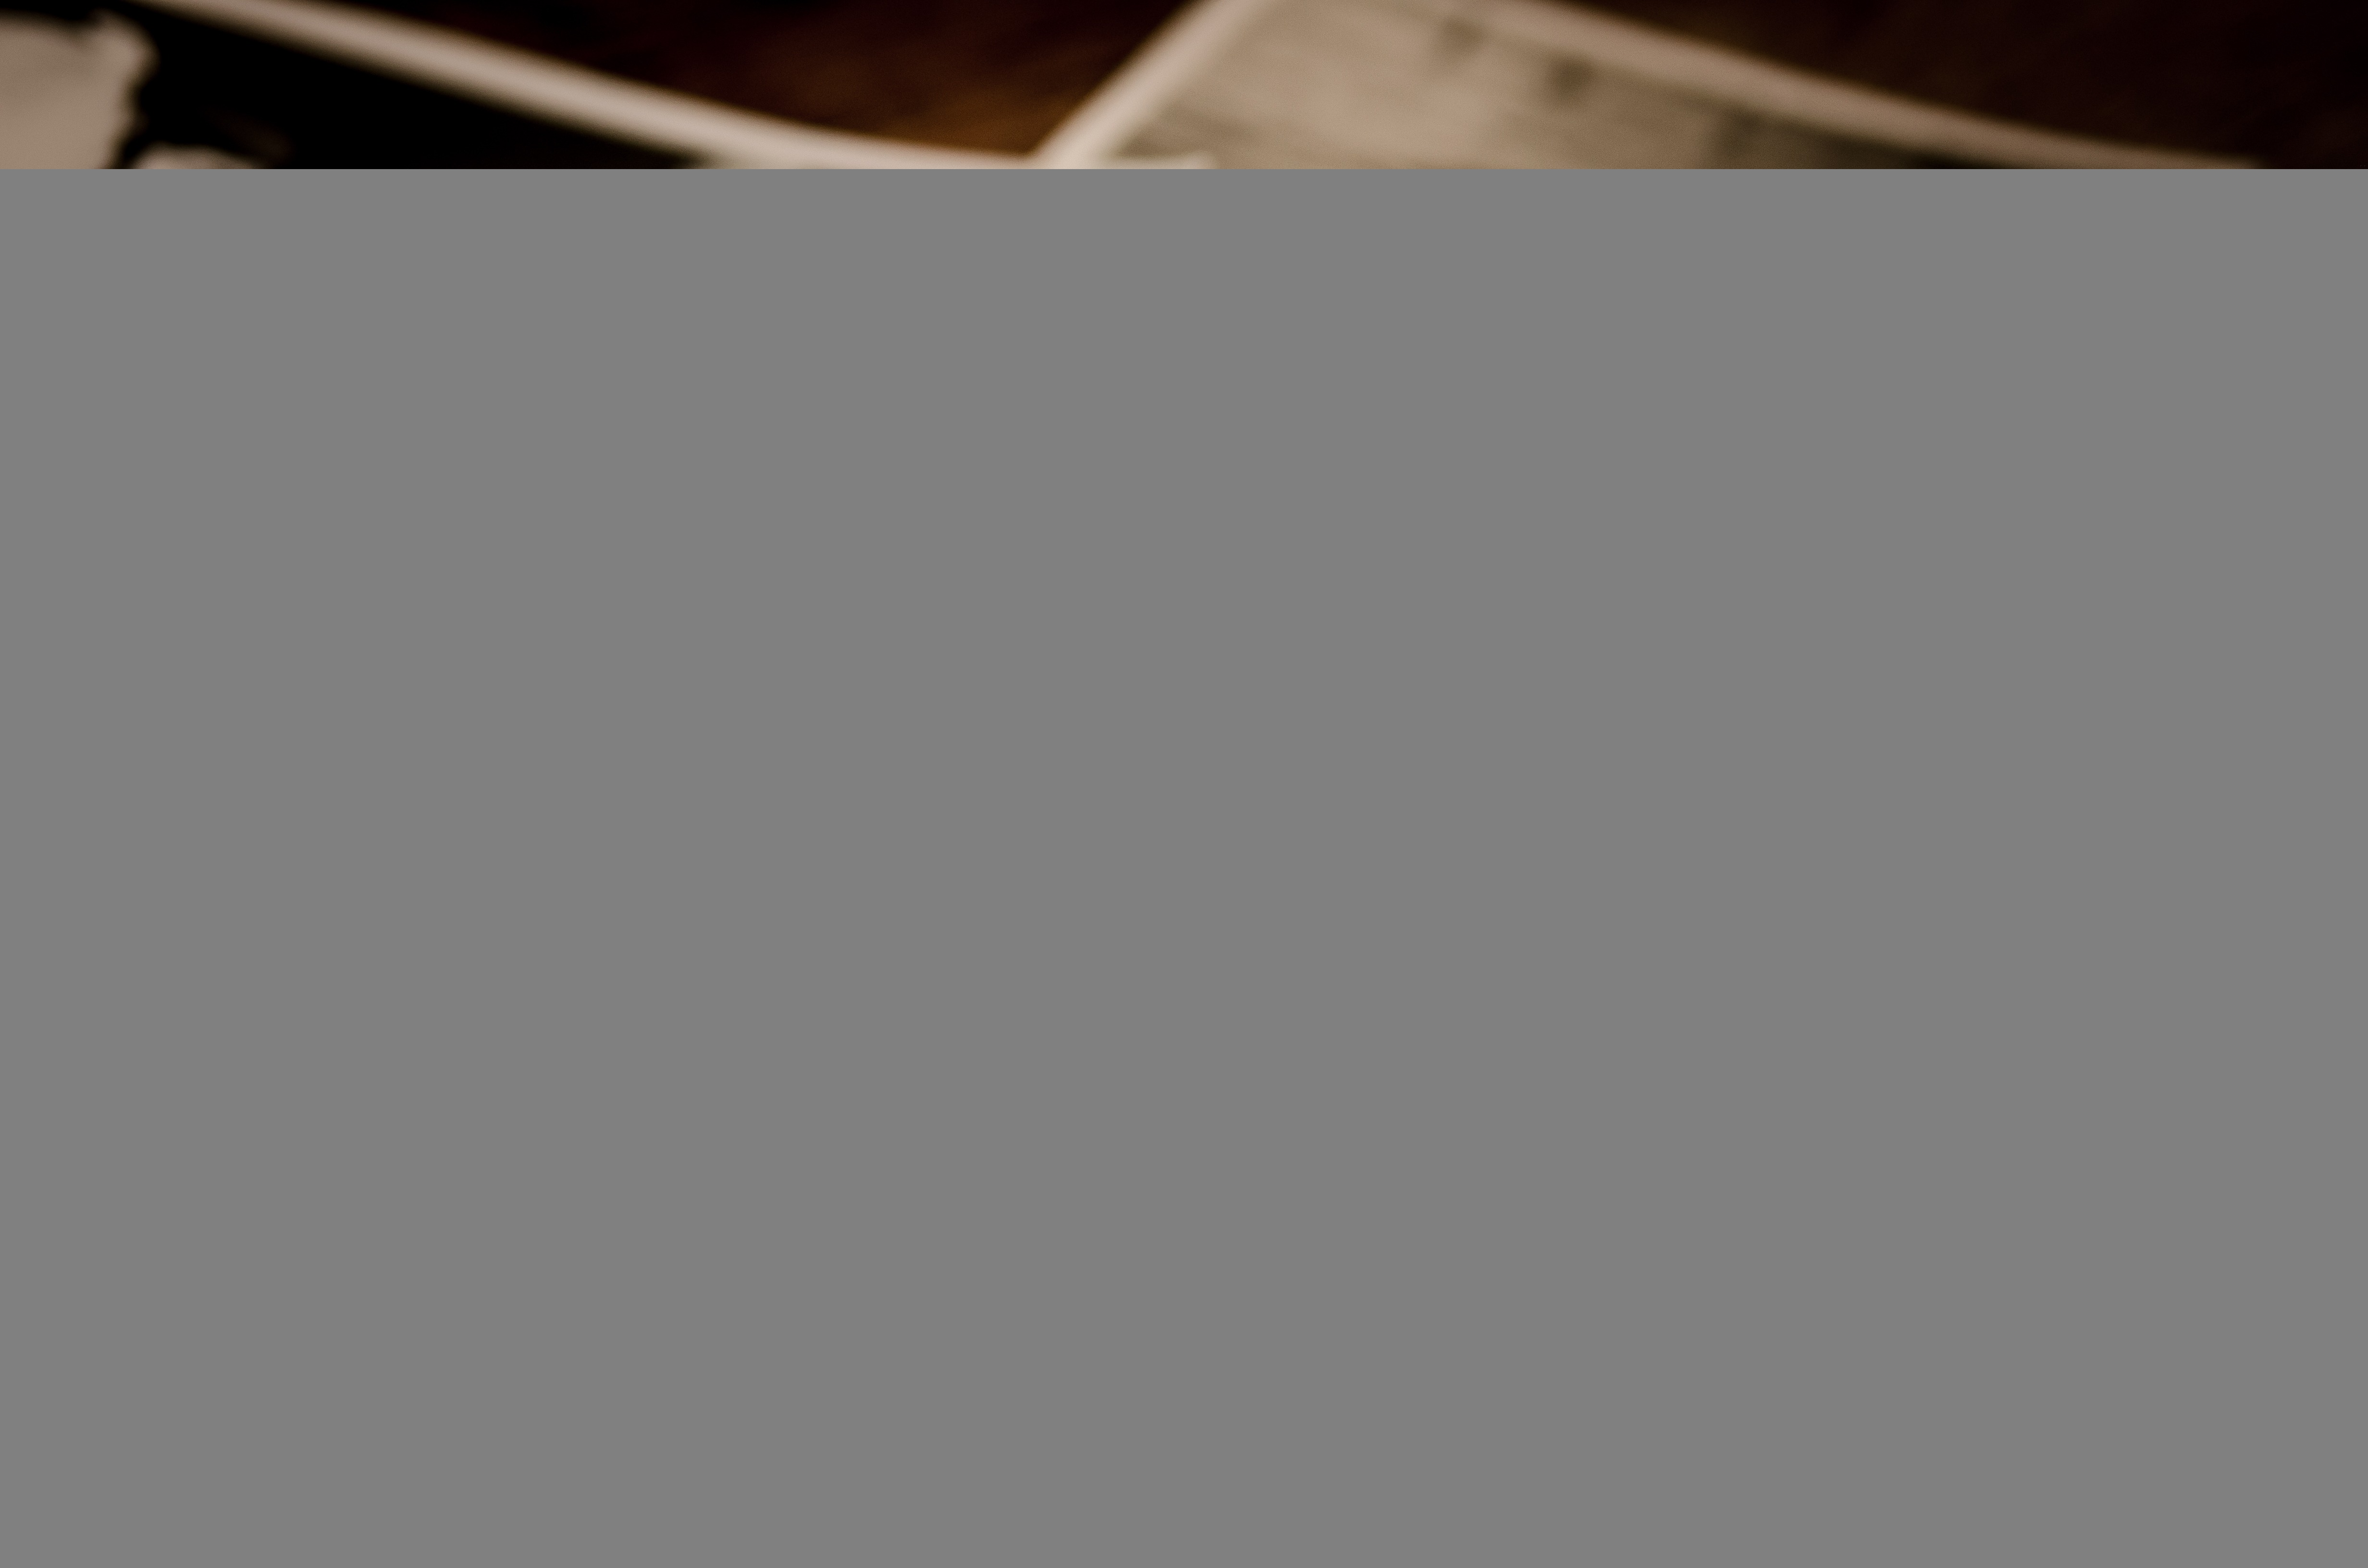
structure, wood, window, photo, line, column, curtain, memory, nostalgia, lighting, material, interior design, product, photos, souvenir, window covering, window treatment